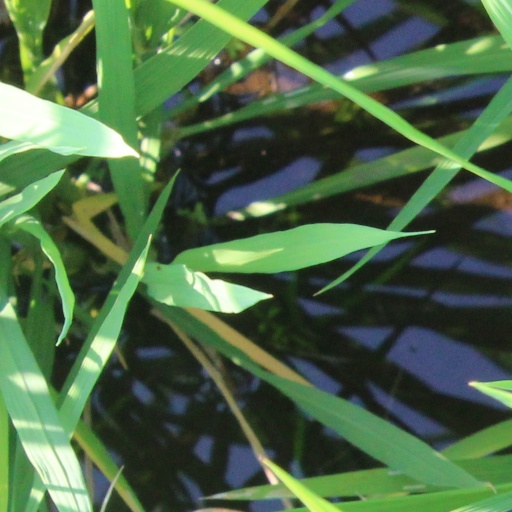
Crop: rice